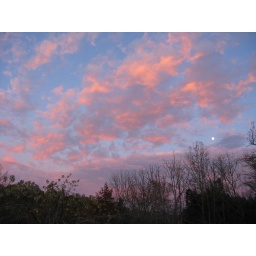
Beautiful pink clouds against a light blue sky at the abbey in Trappist, Kentucky.